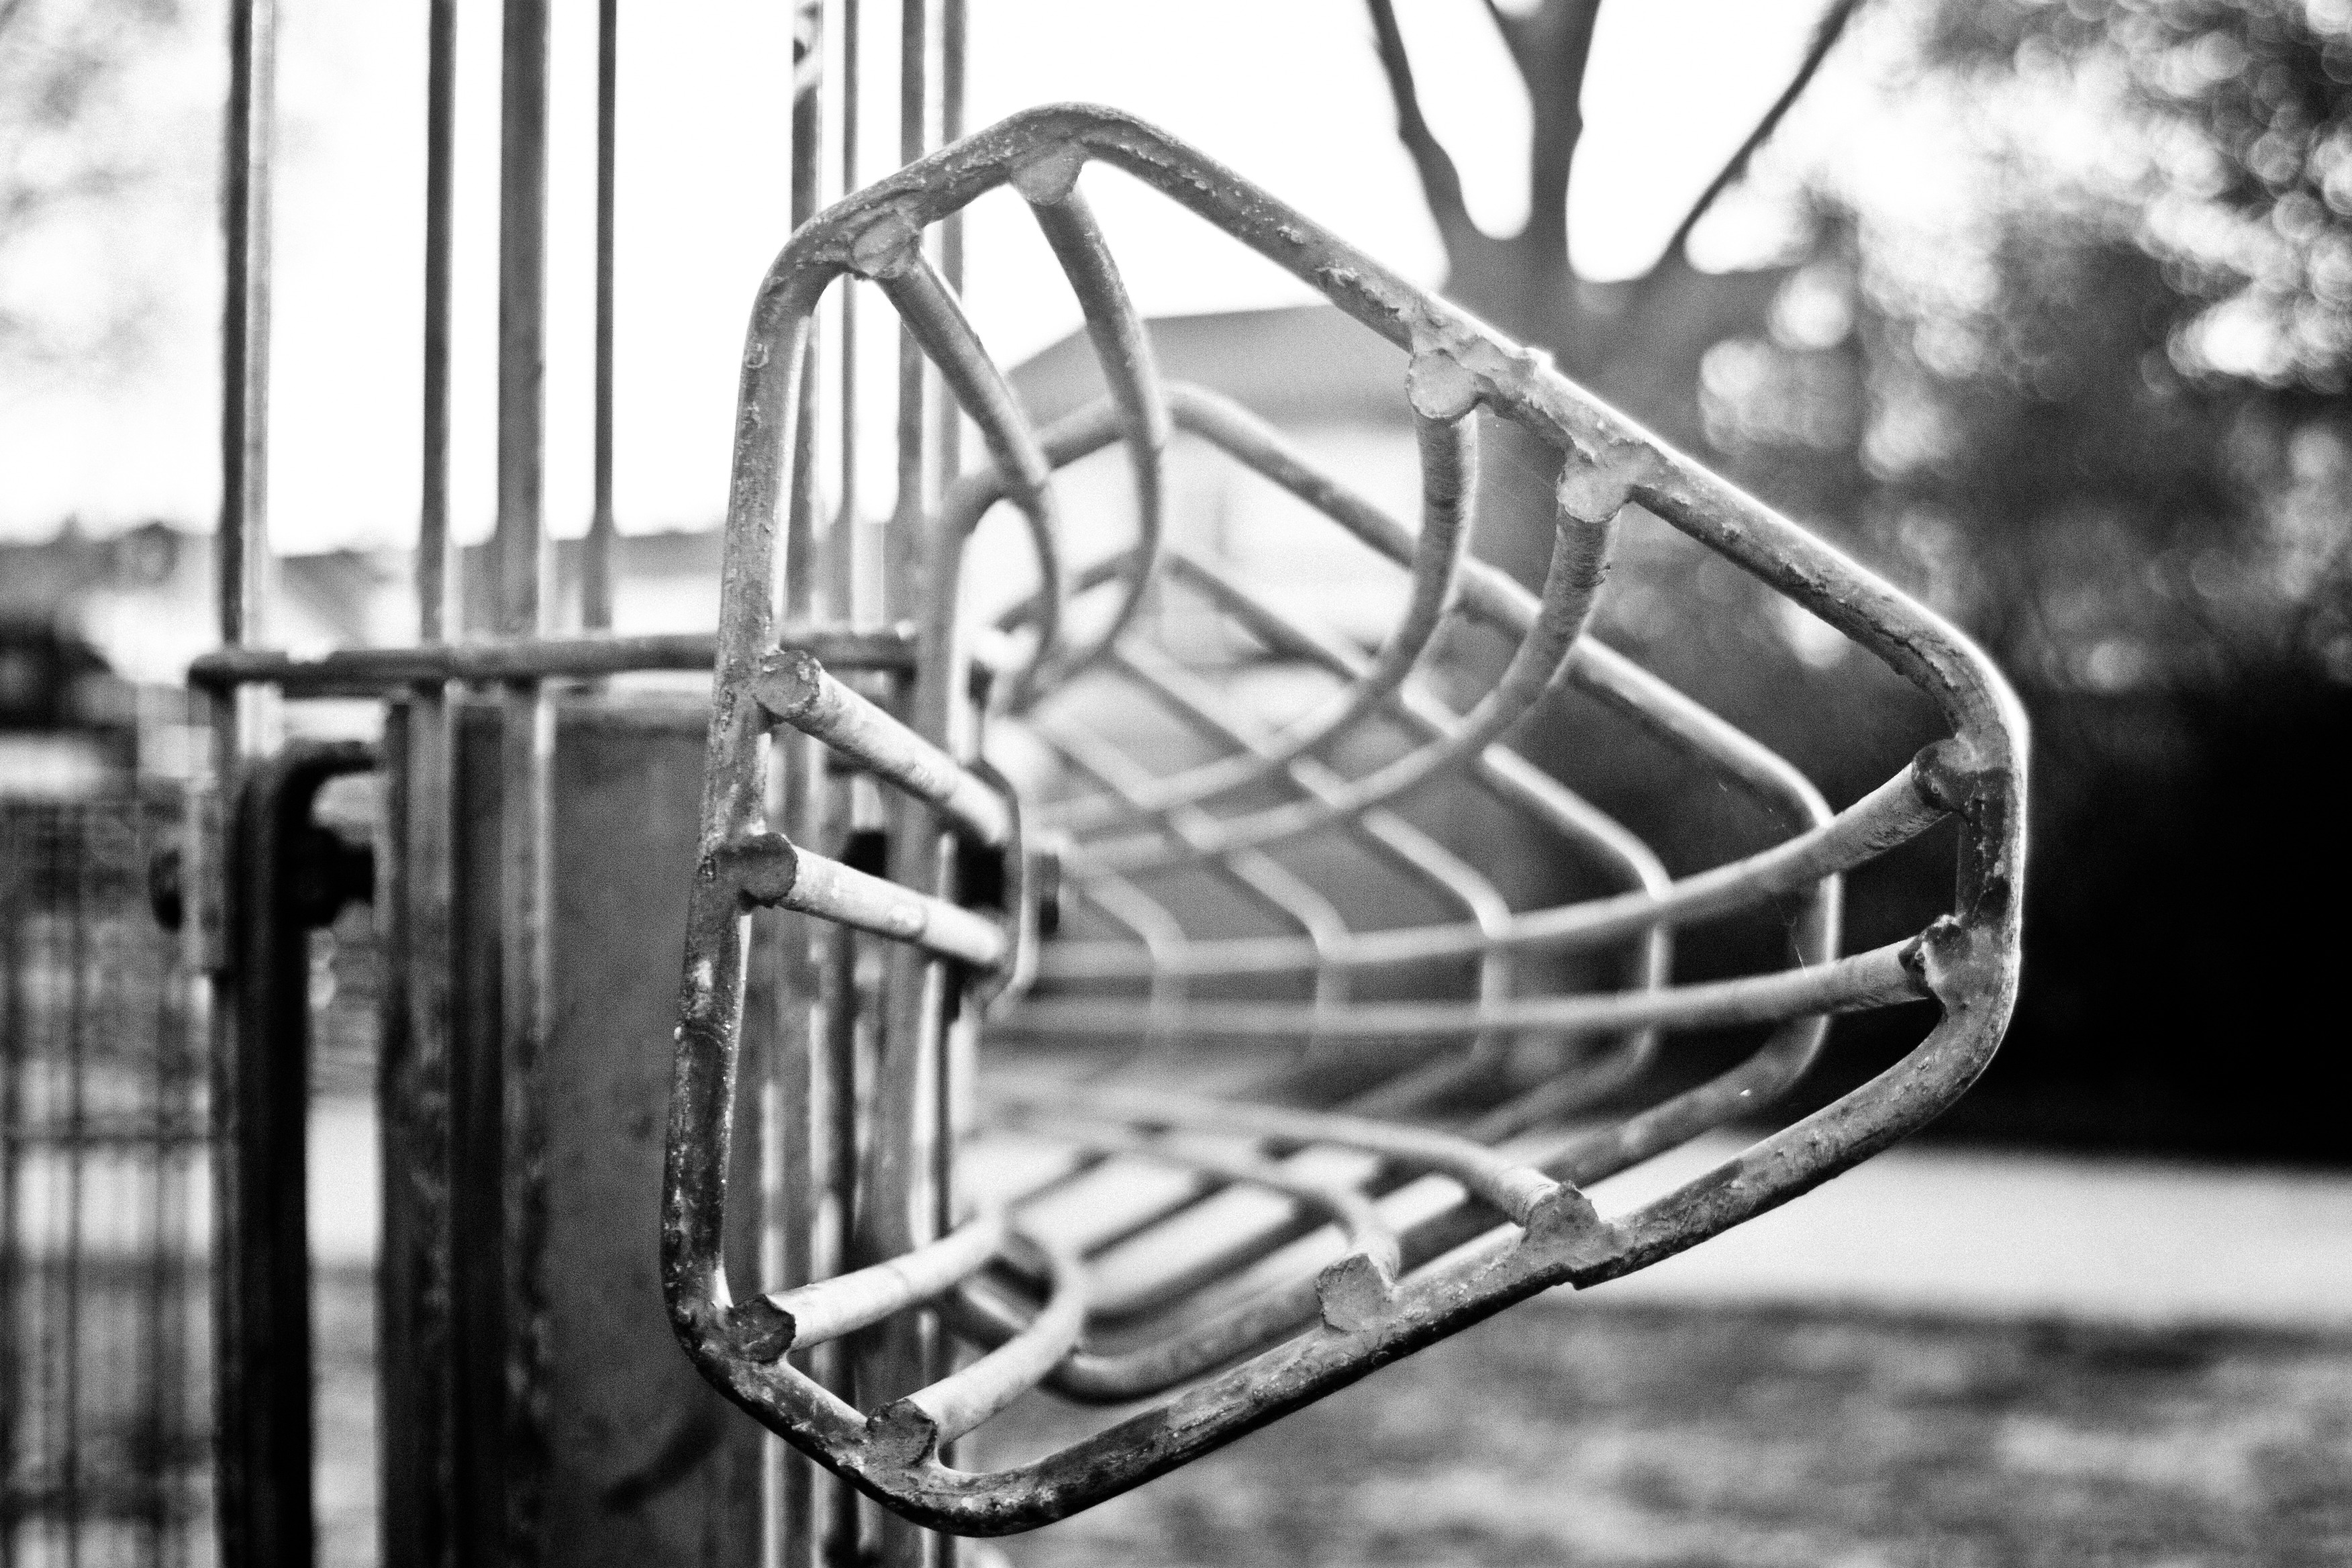
black and white, white, photography, wheel, steel, wire, metal, black, monochrome, iron, monochrome photography